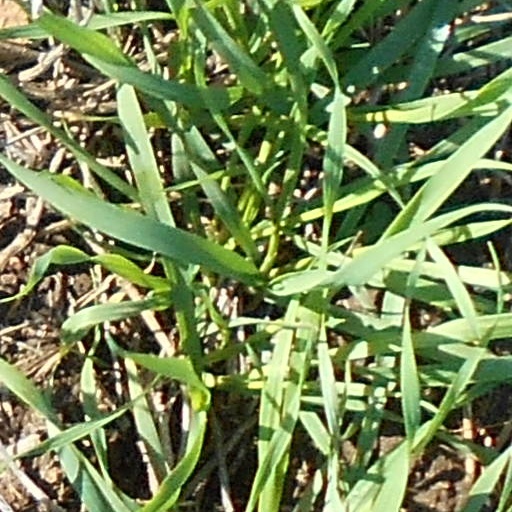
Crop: wheat